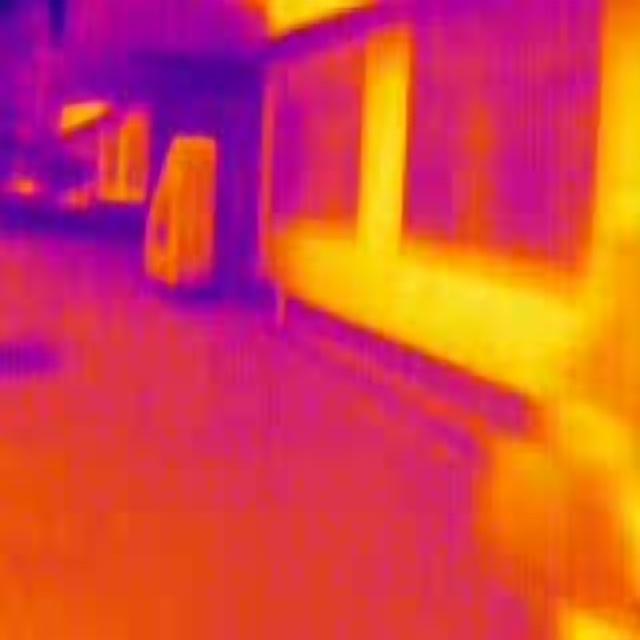
Detected objects:
label: person